James Baker Pyne

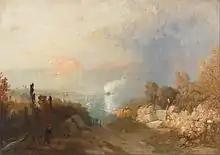
A few small figures are scattered along a track lined with tumbled masonry and trees, which leads steeply downwards towards a distant shore. A boat in the surf is making white smoke, while a larger cloud of black smoke issues from another boat further out. Across the water are high pink cliffs.

William James Müller had been apprenticed to Pyne during 1827–29/30. However Müller did not remain much influenced by Pyne and the other Bristol School artists. Pyne himself did not long continue in the style of Danby's "poetical" landscapes. In the mid 1830s, probably in 1835, he moved to London where he developed his mature style. His landscapes now followed Turner in their colours and style of composition. Turner's influence can be seen for example in "Clifton, Near Bristol, from the Avon" (1837), which was exhibited at the Royal Academy. Pyne exhibited at the British Institution during 1833–1844 at the Royal West of England Academy in Bristol, and at the Royal Academy during 1836–41. He became Vice-President of the Society of British Artists.